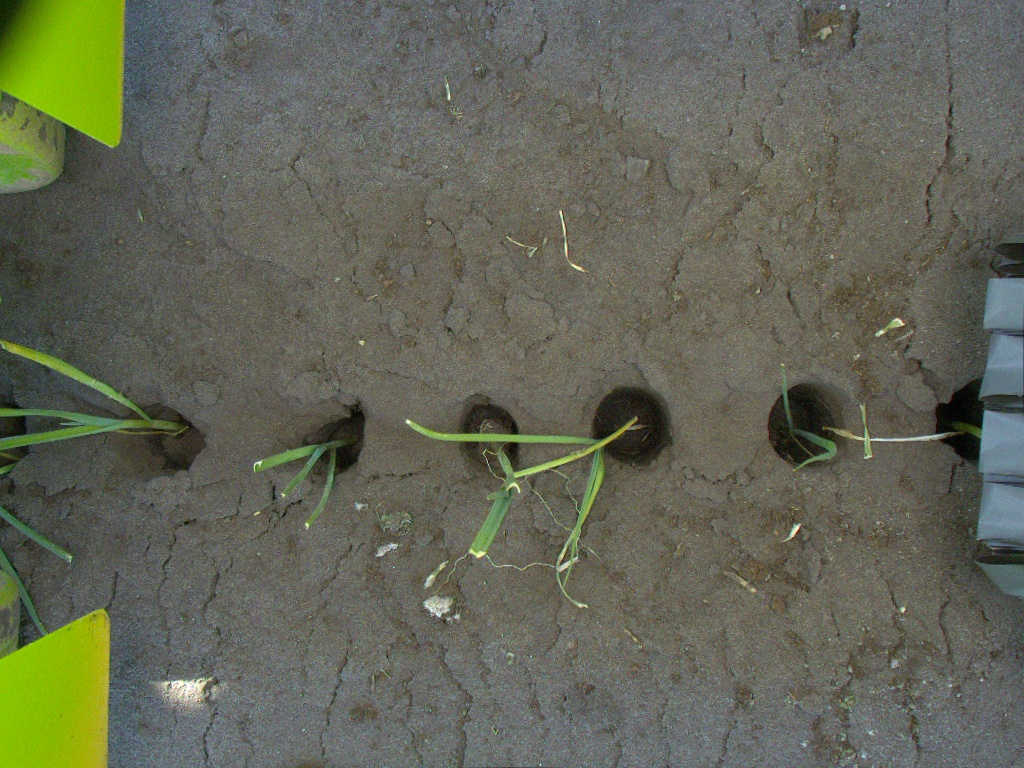
Crop: leek
Objects: stem_leek, stem_leek, stem_leek, stem_leek, stem_leek, stem_leek, leek, leek, leek, leek, leek, leek